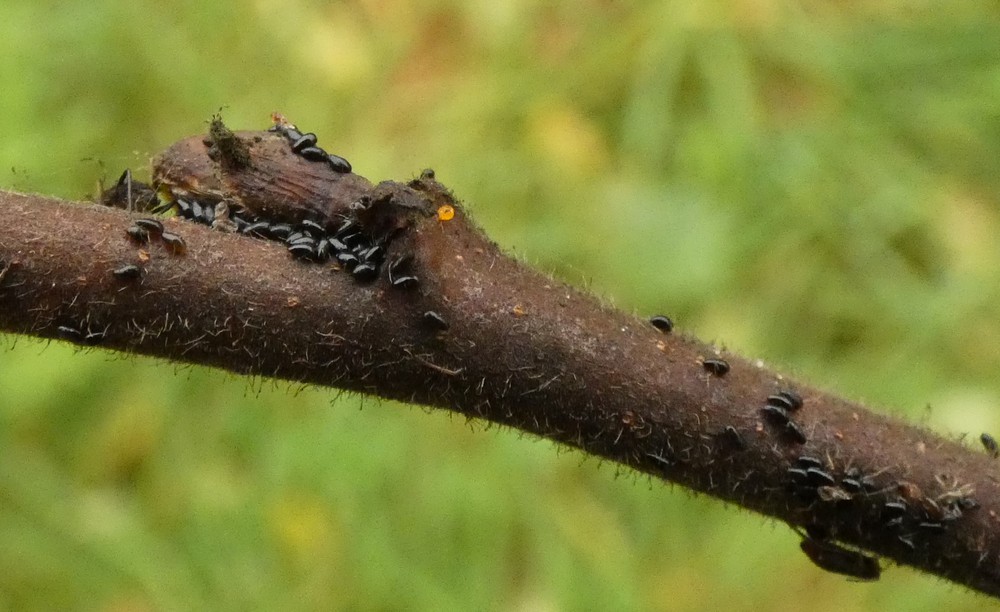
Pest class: bird_cherry_oat_aphid